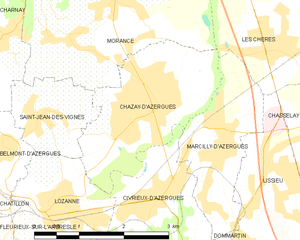
Carte des communes françaises